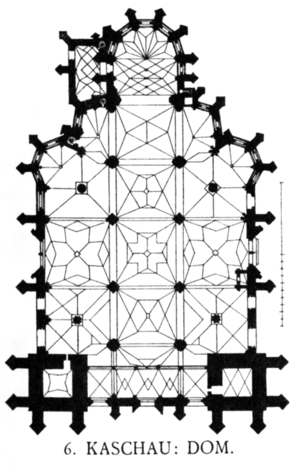
Stephanus Lapicidus a été l'architecte de Cathédrale Sainte-Élisabeth à Košice entre 1464 et 1490.
Košice, appelée parfois Cassovie en français sur la base du nom latin Cassovia, est la deuxième ville de Slovaquie par sa population et était la cinquième de l'ancienne Tchécoslovaquie.
Cette page présente sous une forme graphique le vocabulaire concernant les principales parties du plan type d'une église.